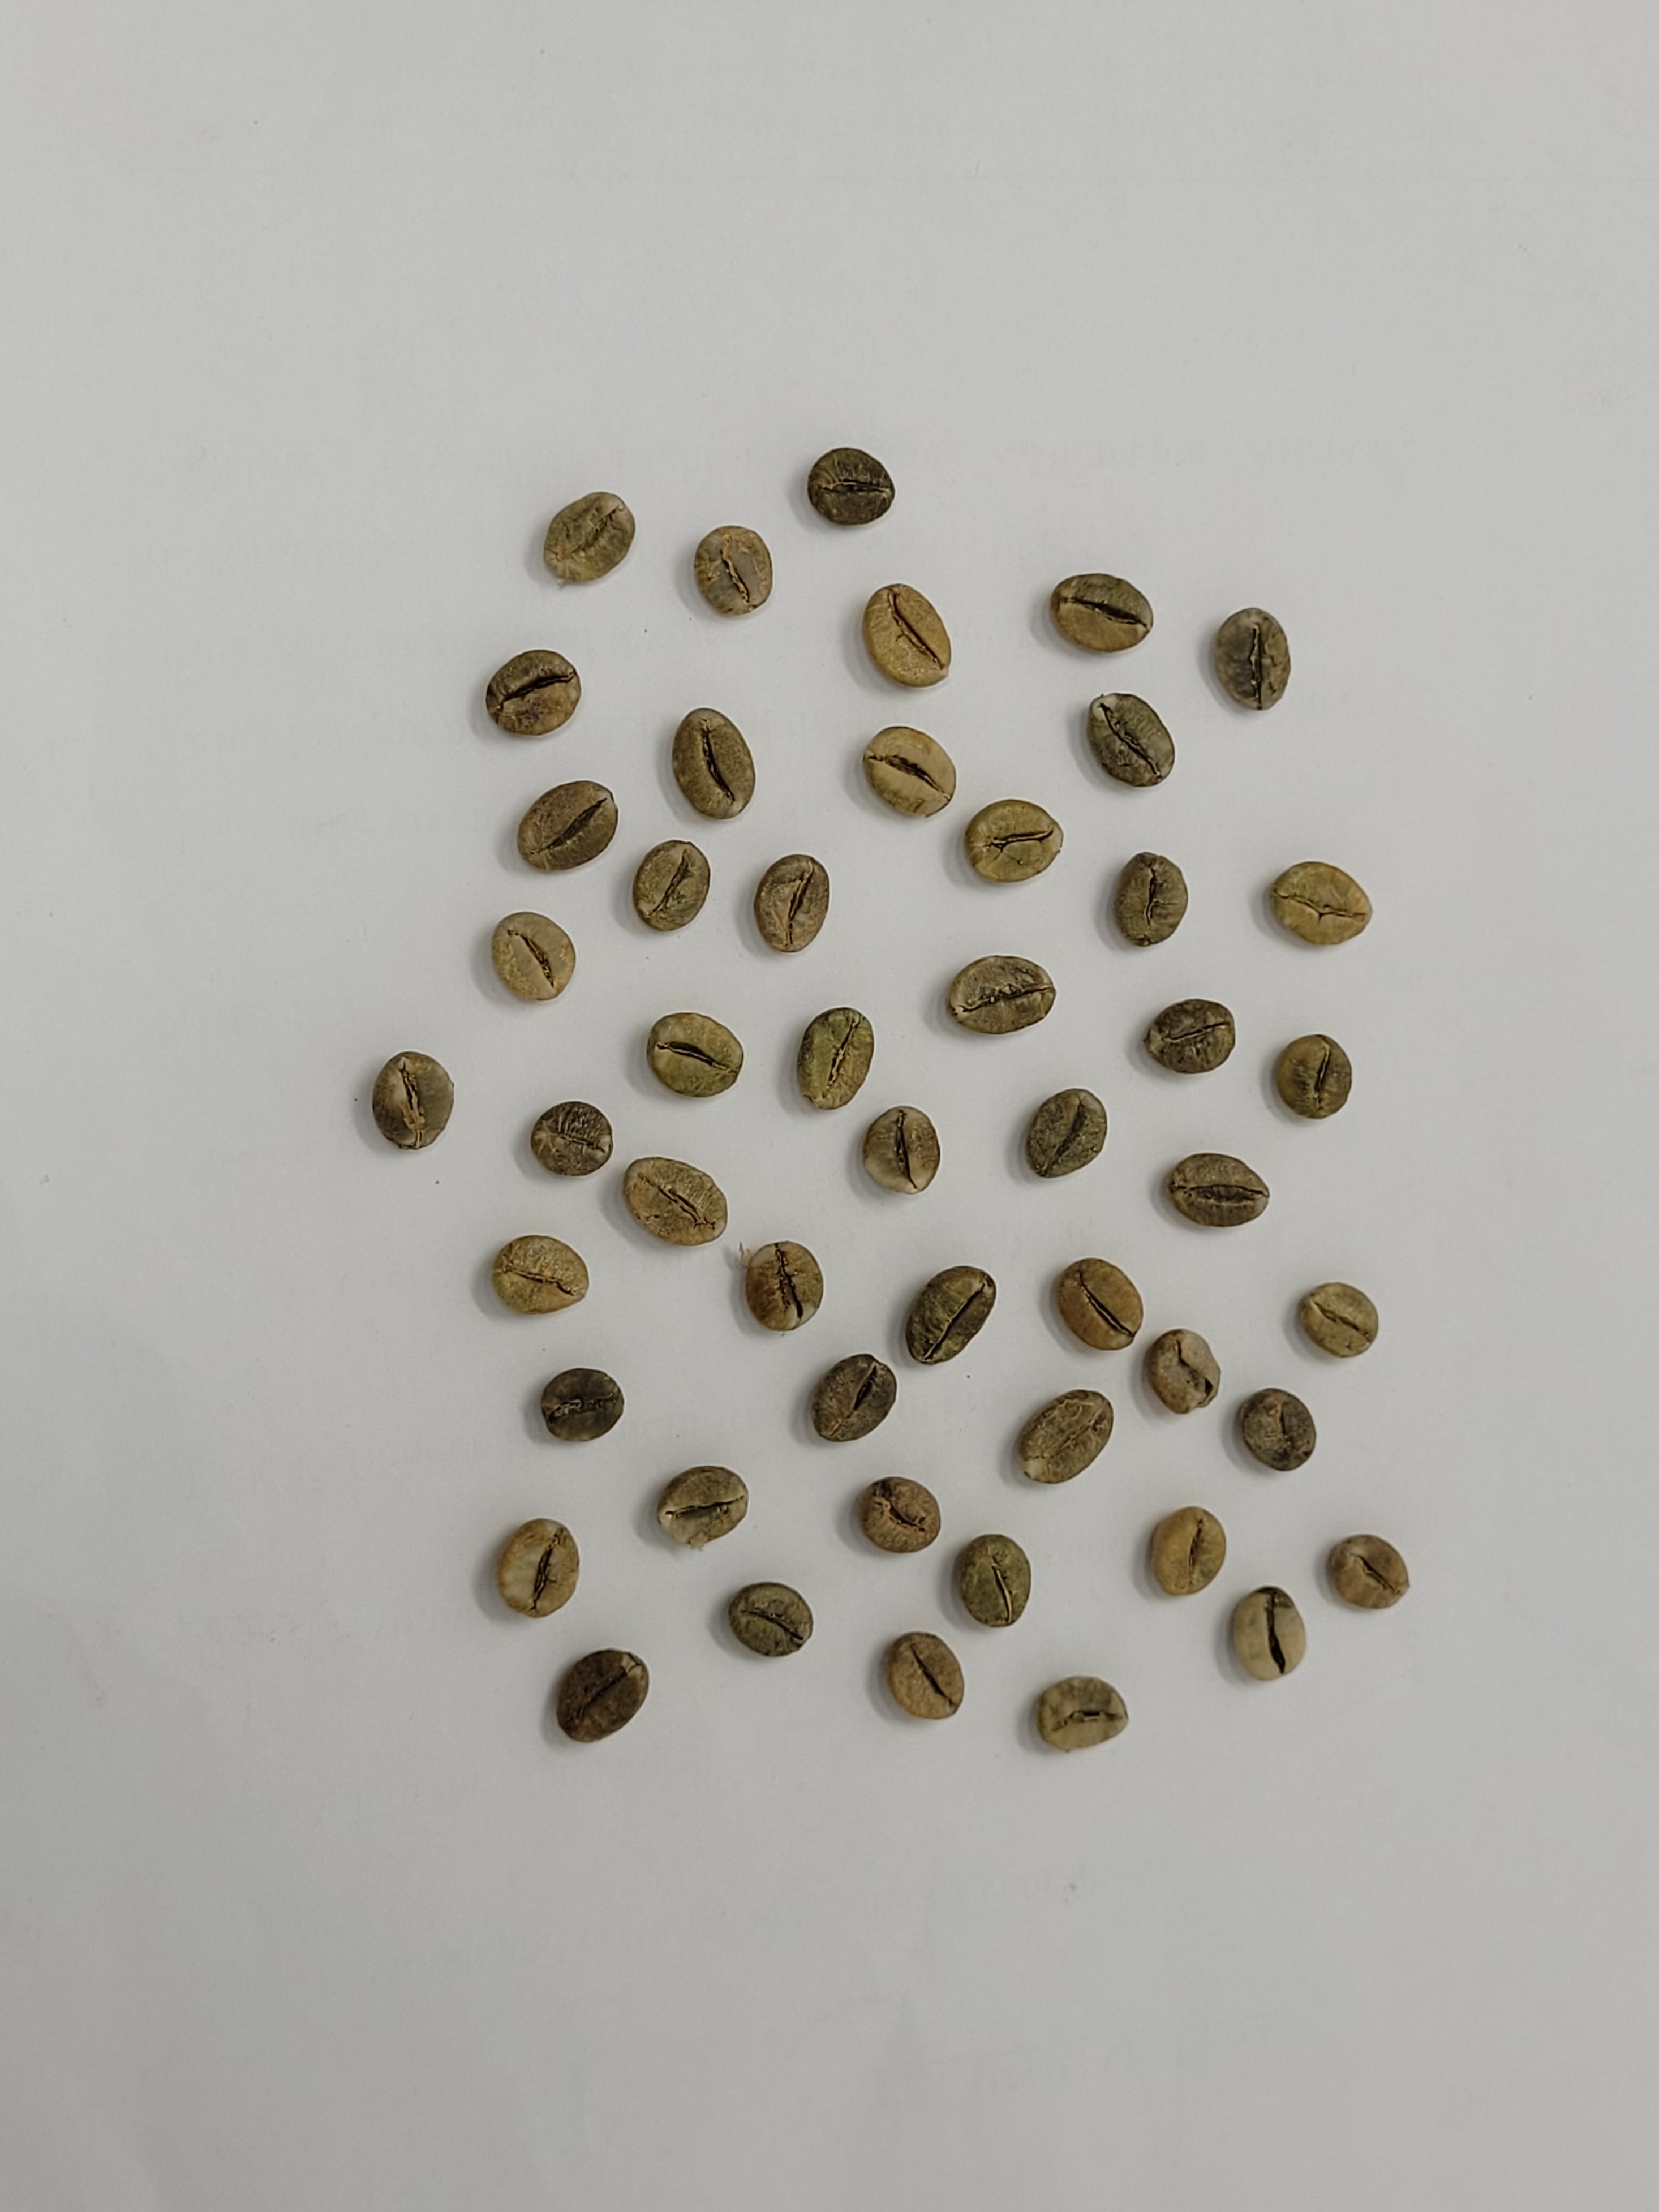
Coffee bean quality grade: AA